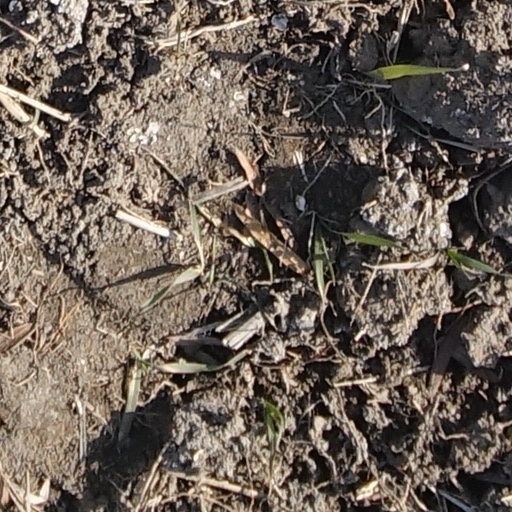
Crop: wheat